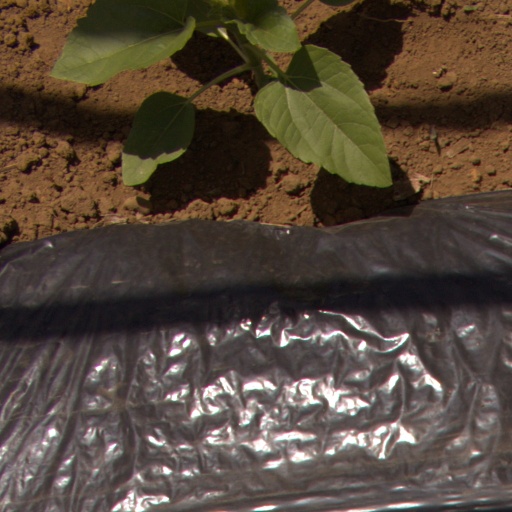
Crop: Jerusalem artichoke